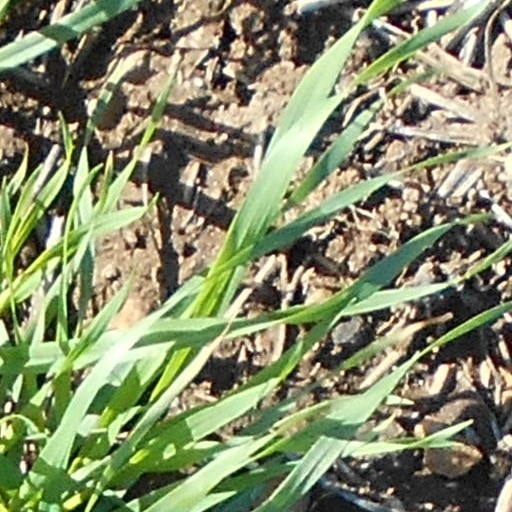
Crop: wheat